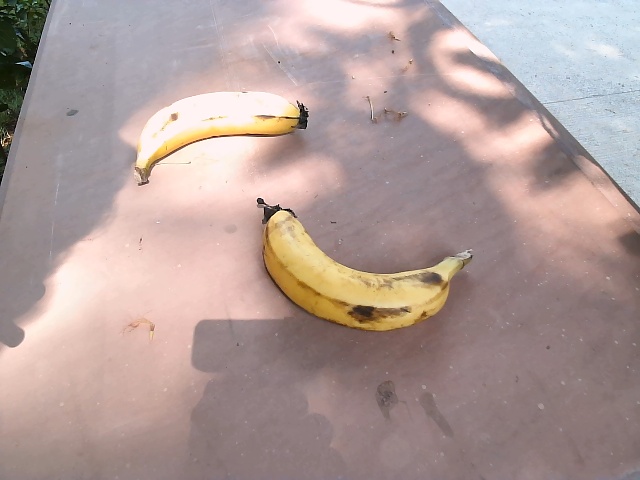
Label: Ripe_Banana